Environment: real
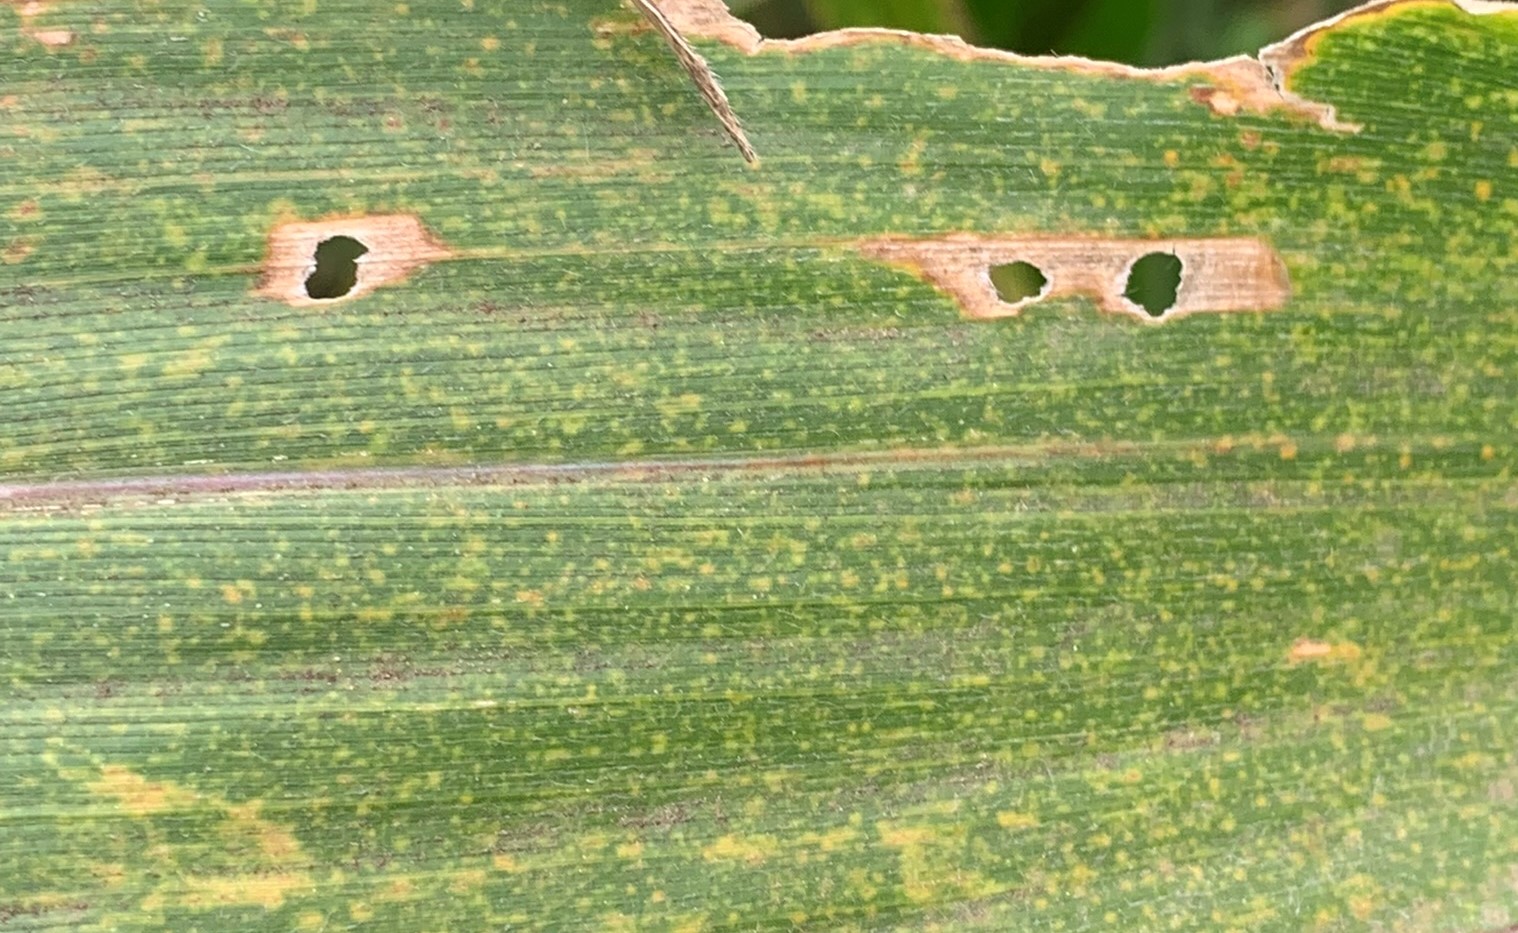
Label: lethal_necrosis